Describe the emotion expressed in this image:  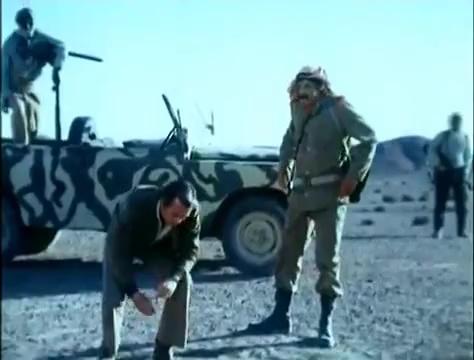
This person displays Pain, valence and arousal with low intensity.